2016–17 Southampton F.C. season

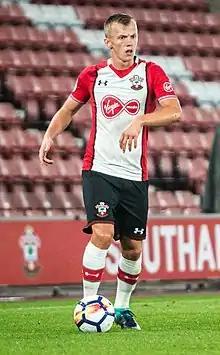
James Ward-Prowse was the first player to score for Southampton in the league in 2017, against Leicester City.

On 2 January 2017, in their third game in six days, Southampton travelled to Goodison Park to face Everton, losing the match 3–0. After much of the game lacked clear chances on goal, the home side opened the scoring after 73 minutes when Enner Valencia scored his first goal for the club. Leighton Baines scored a penalty following a foul by Maya Yoshida on Valencia less than ten minutes later, before Romelu Lukaku made it three before the end of the match. The loss saw the Saints drop to tenth in the table. Southampton lost their fourth consecutive league game on 14 January, after they were beaten 1–0 away to Burnley. The visitors came closest to opening the scoring in the first half through Dušan Tadić, whose shot was cleared off the line, and also enjoyed the majority of chances in the second period. However, it was the hosts who scored the only goal of the game through substitute Joey Barton, who scored a free kick in the 78th minute to send the Saints down to 13th in the league table.